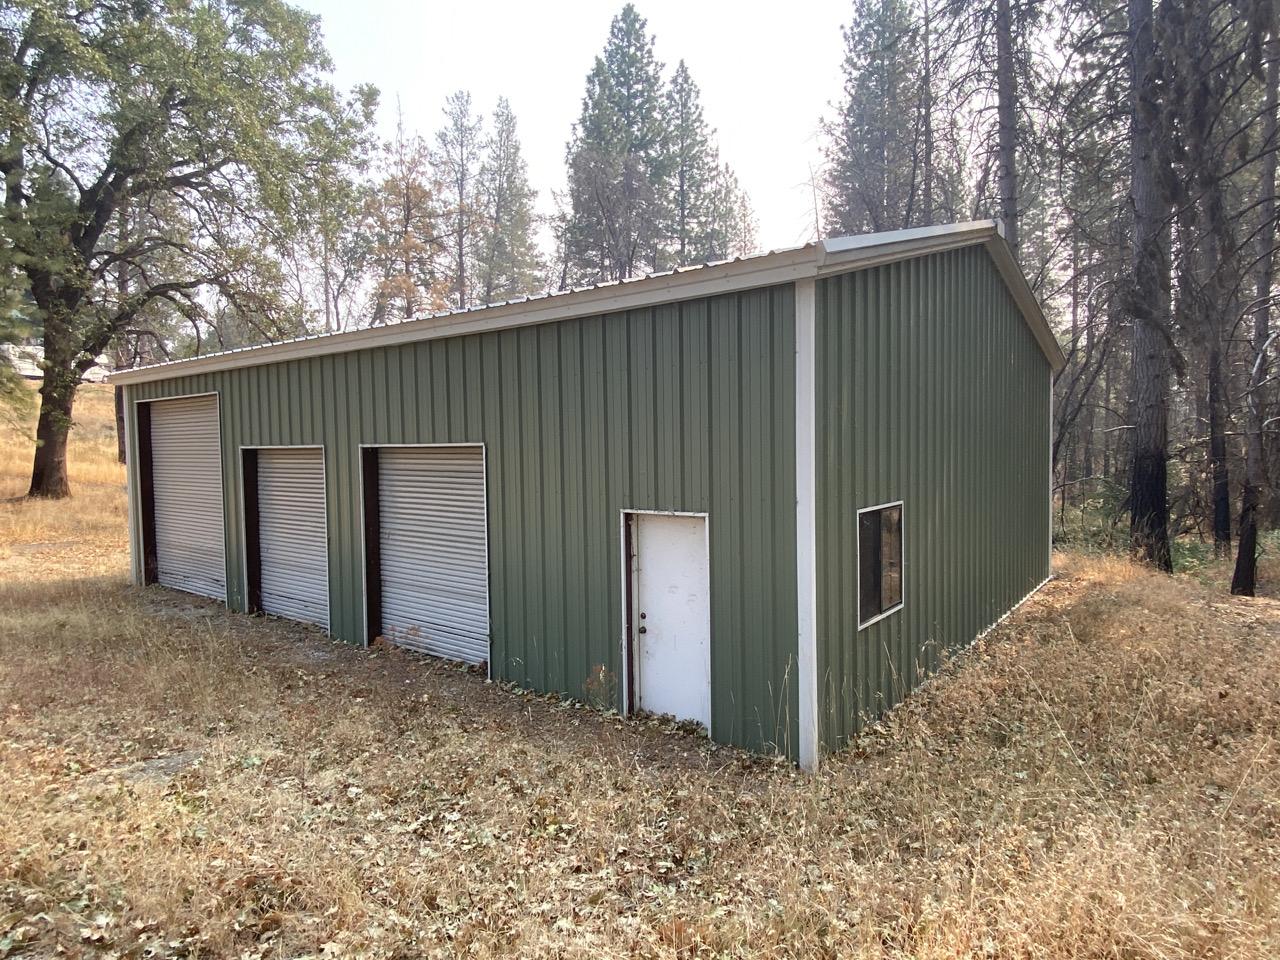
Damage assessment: no_damage